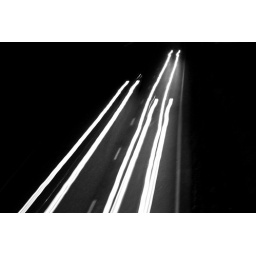
460 from bridge to east in black and white